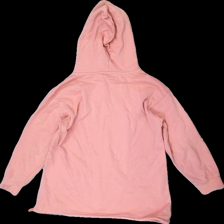
View: back
Type: Hoodie
Category: Children
Brand: Lager 157
Brand text on label: u
Colors: Pink
Material: 100% Cotton
Pattern: Embroidered
Cut: Regular
Size: 140
Season: All
Stains: Minor
Price range: 50-100
Recommended usage: Reuse